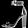
Label: Sandal